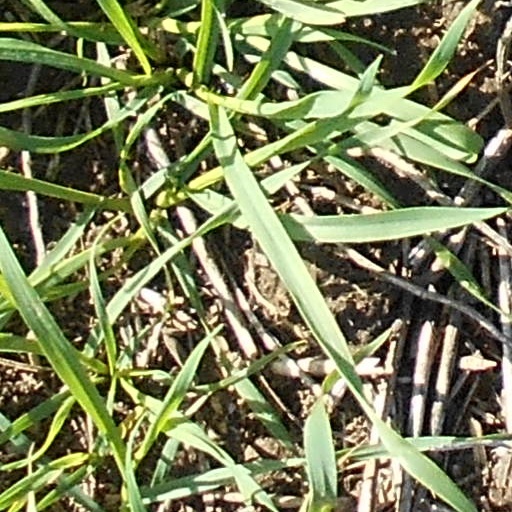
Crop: wheat